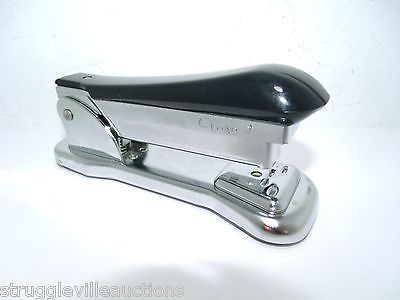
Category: stapler